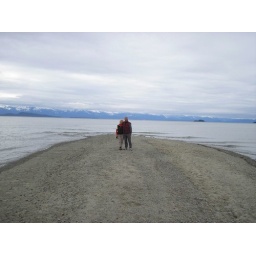
near the end of the sand bar